Tamar (daughter of David)

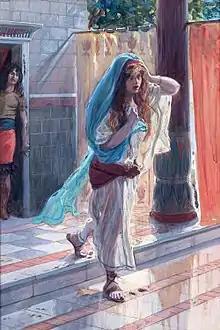
"Desolation of Tamar" by James Tissot

During Tamar's teenage years, Amnon becomes extremely obsessed with her. Having devised a ruse, he acts on the advice of his cousin Jonadab and feigns illness, asking David to call Tamar to prepare a meal for him. In David's absence, when she comes into Amnon's room, he sends his servants away and begins pressing her for sex. She refuses, citing the Law, but as "he was stronger than she, he raped her." After intercourse, Amnon becomes angry with Tamar and assaults her. She pleads that he marry her to preserve her reputation, but he forces her out. A hysterical Tamar tears her robes and leaves crying, and news of the rape begins spreading throughout David's royal household.